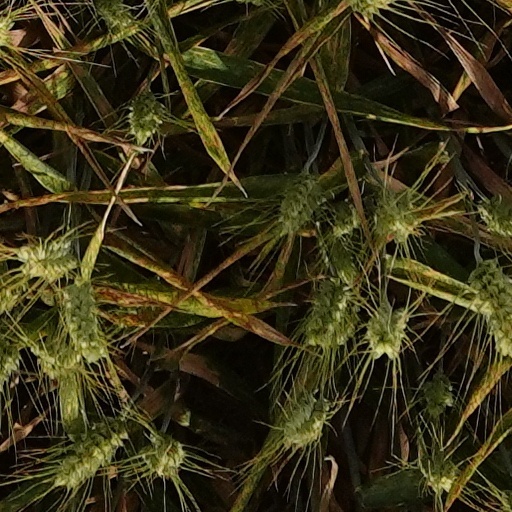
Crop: wheat